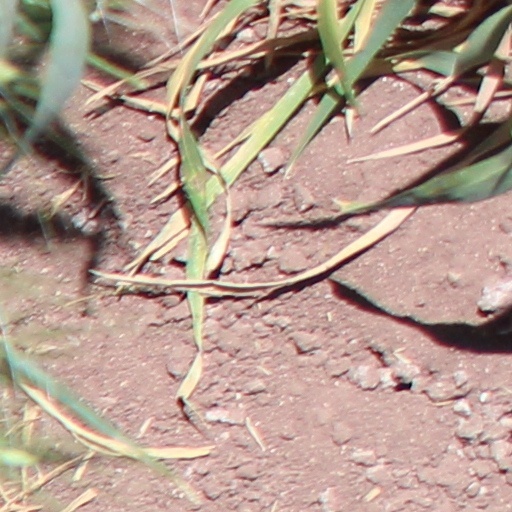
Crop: wheat